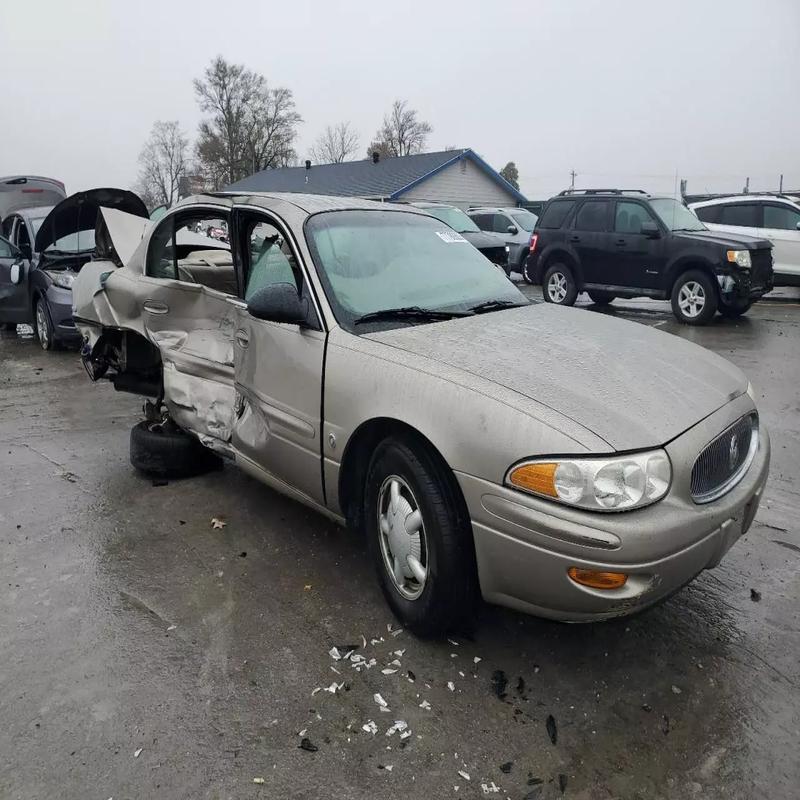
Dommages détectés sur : porte arrière droite, aile arrière droite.
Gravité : majeur